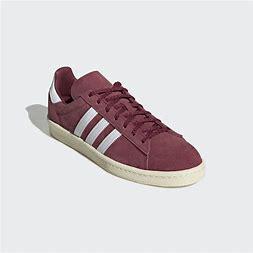
Brand: Adidas
Model: Campus 80S